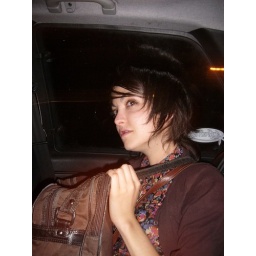
Helen in the back of the car after the quiz outside Steph's sister's (Leanne) house in Winbourne near Bournemouth.